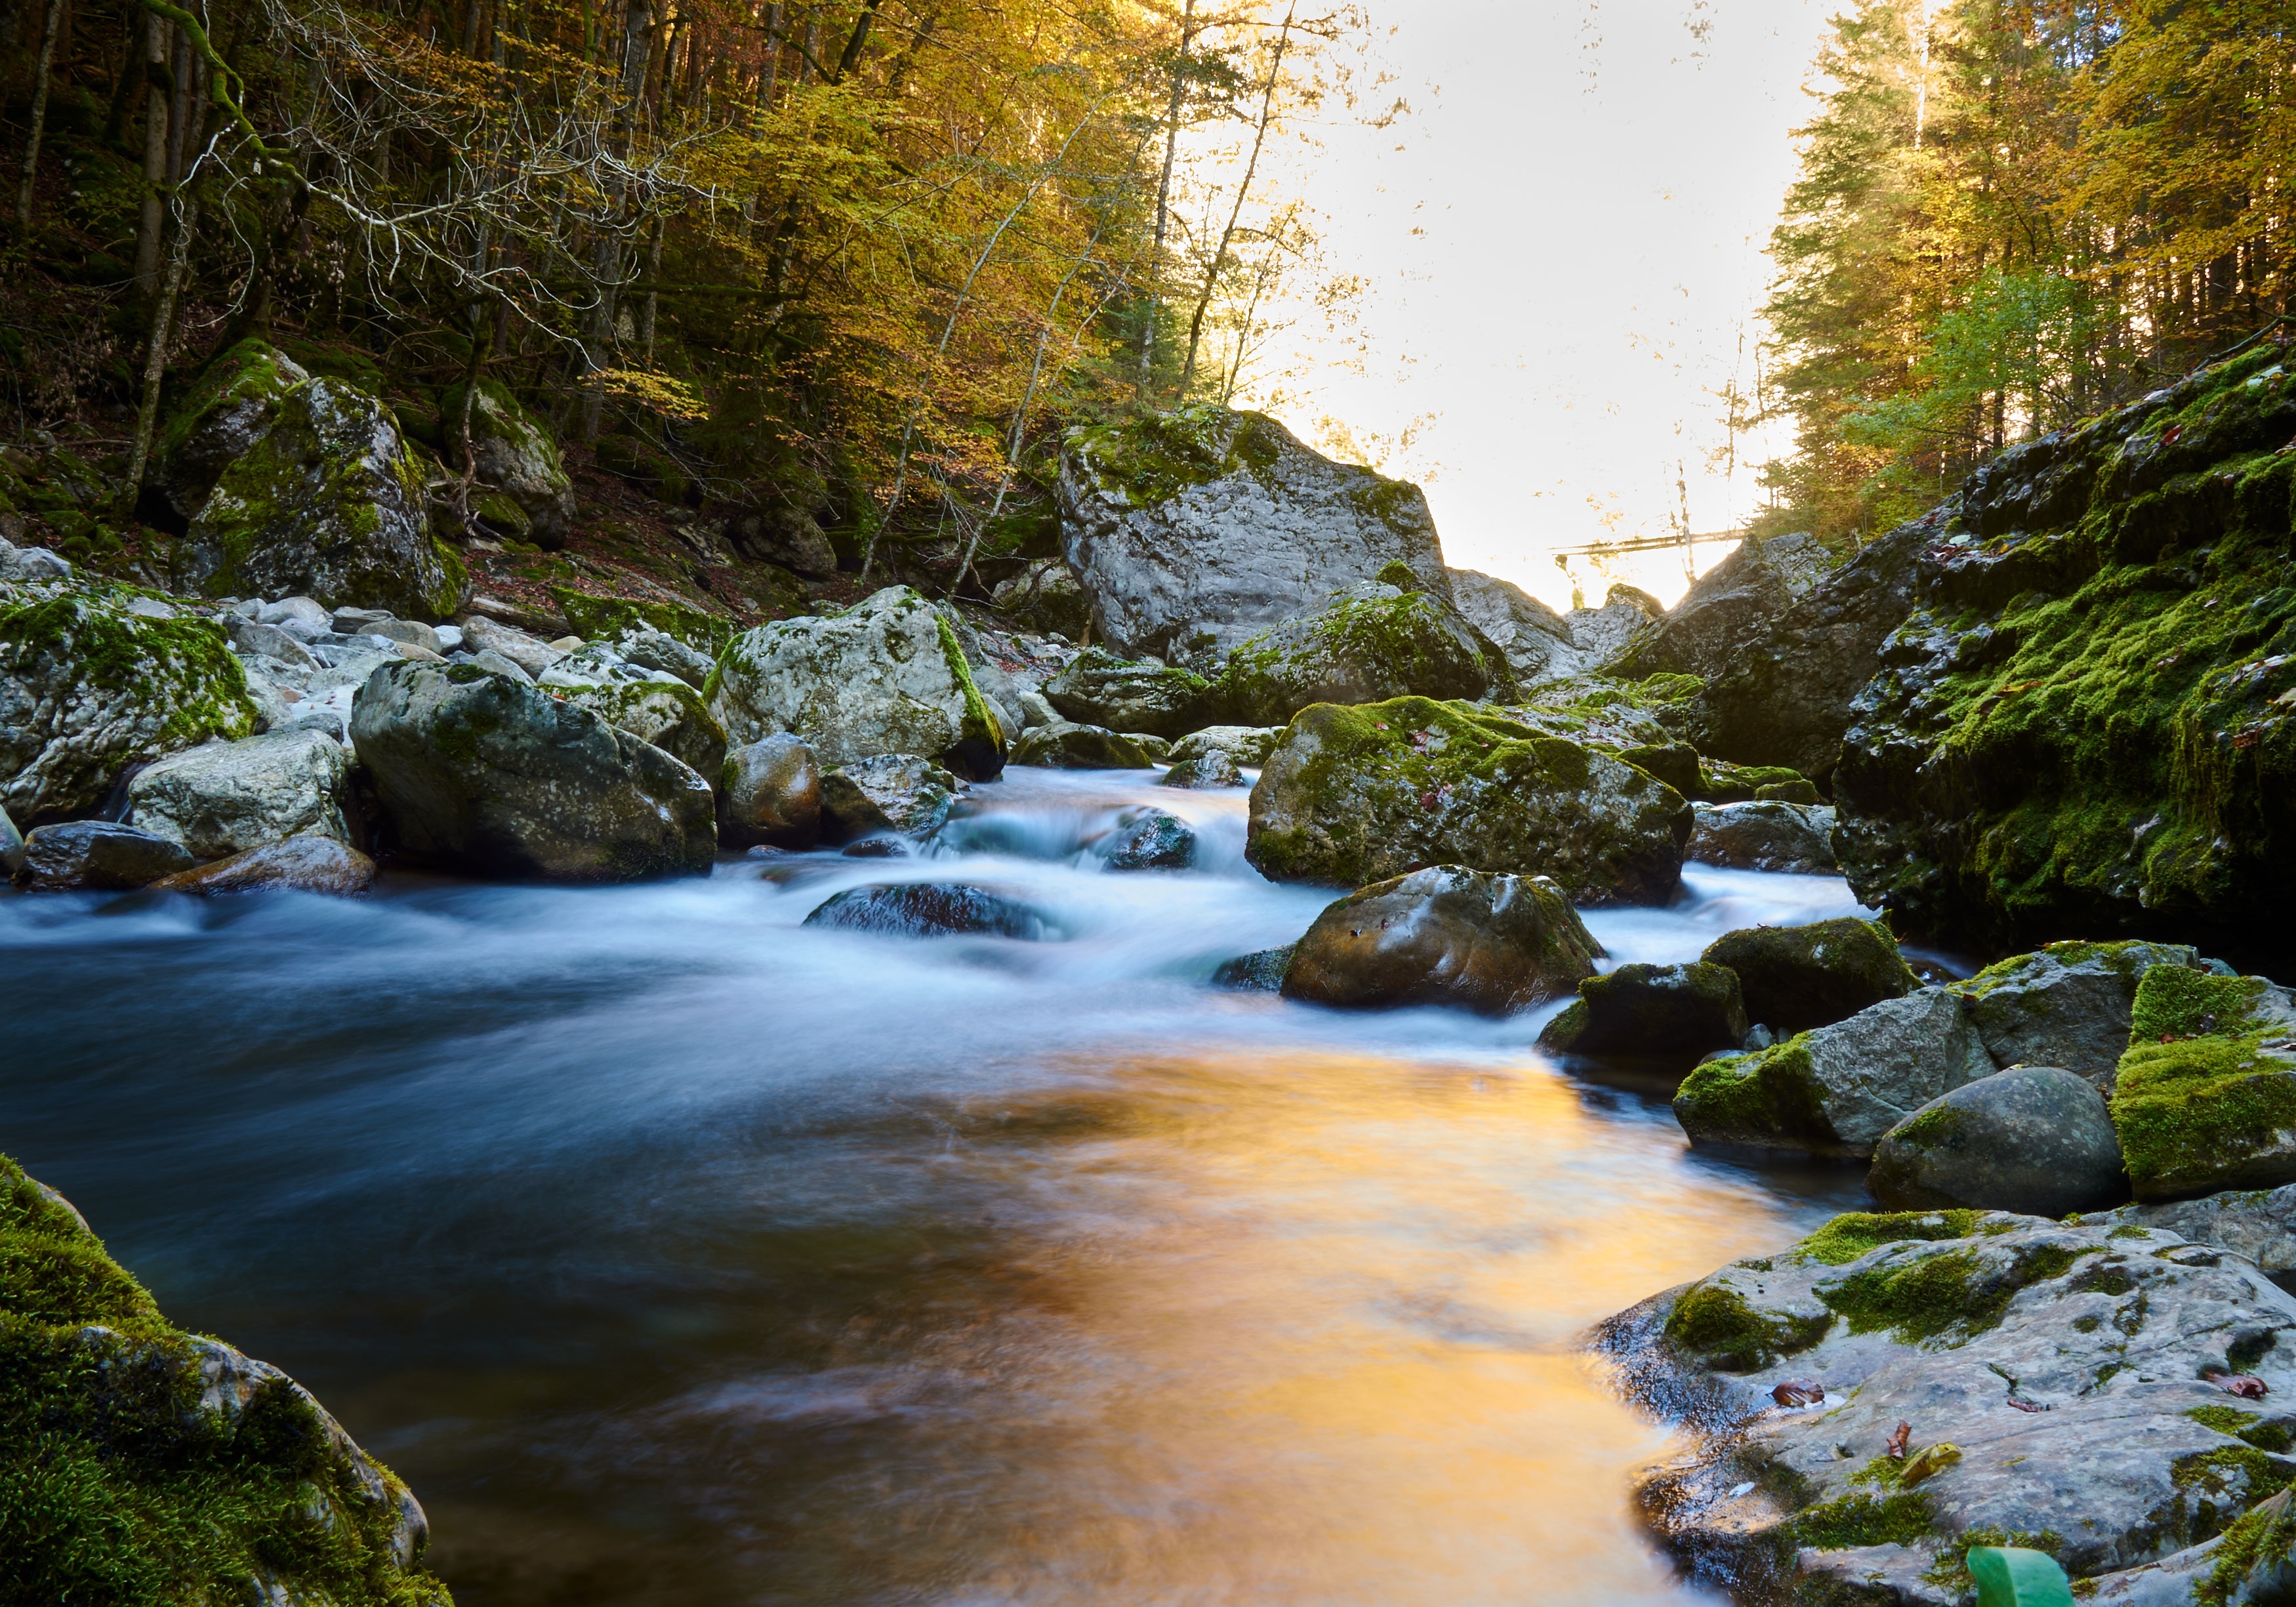
landscape, tree, water, nature, forest, rock, waterfall, creek, wilderness, leaf, river, valley, stream, autumn, rapid, season, body of water, woodland, water feature, watercourse, landform, geographical feature